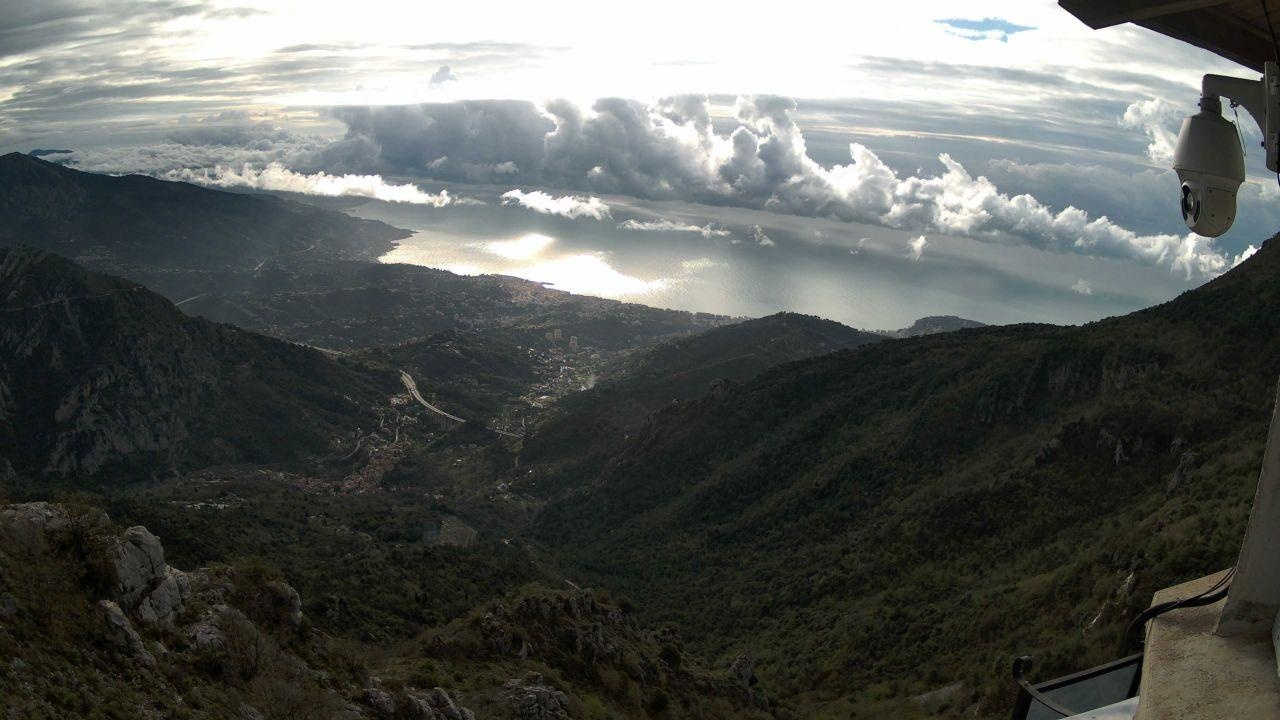
Fire: no
Smoke: yes